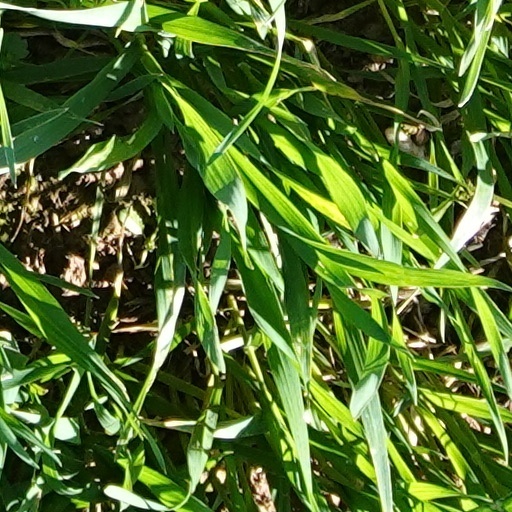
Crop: wheat